FC Volendam

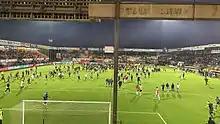
Volendam fans storming the field to celebrate promotion in 2022

In the 2021–22 season, Volendam promoted to the Eredivisie again after 13 years of absence. Two years later, in 2024, Volendam were relegated to the second tier for the tenth time in their history.